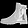
Label: Ankle boot